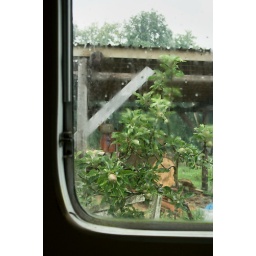
The view from my window, apple tree in the rain